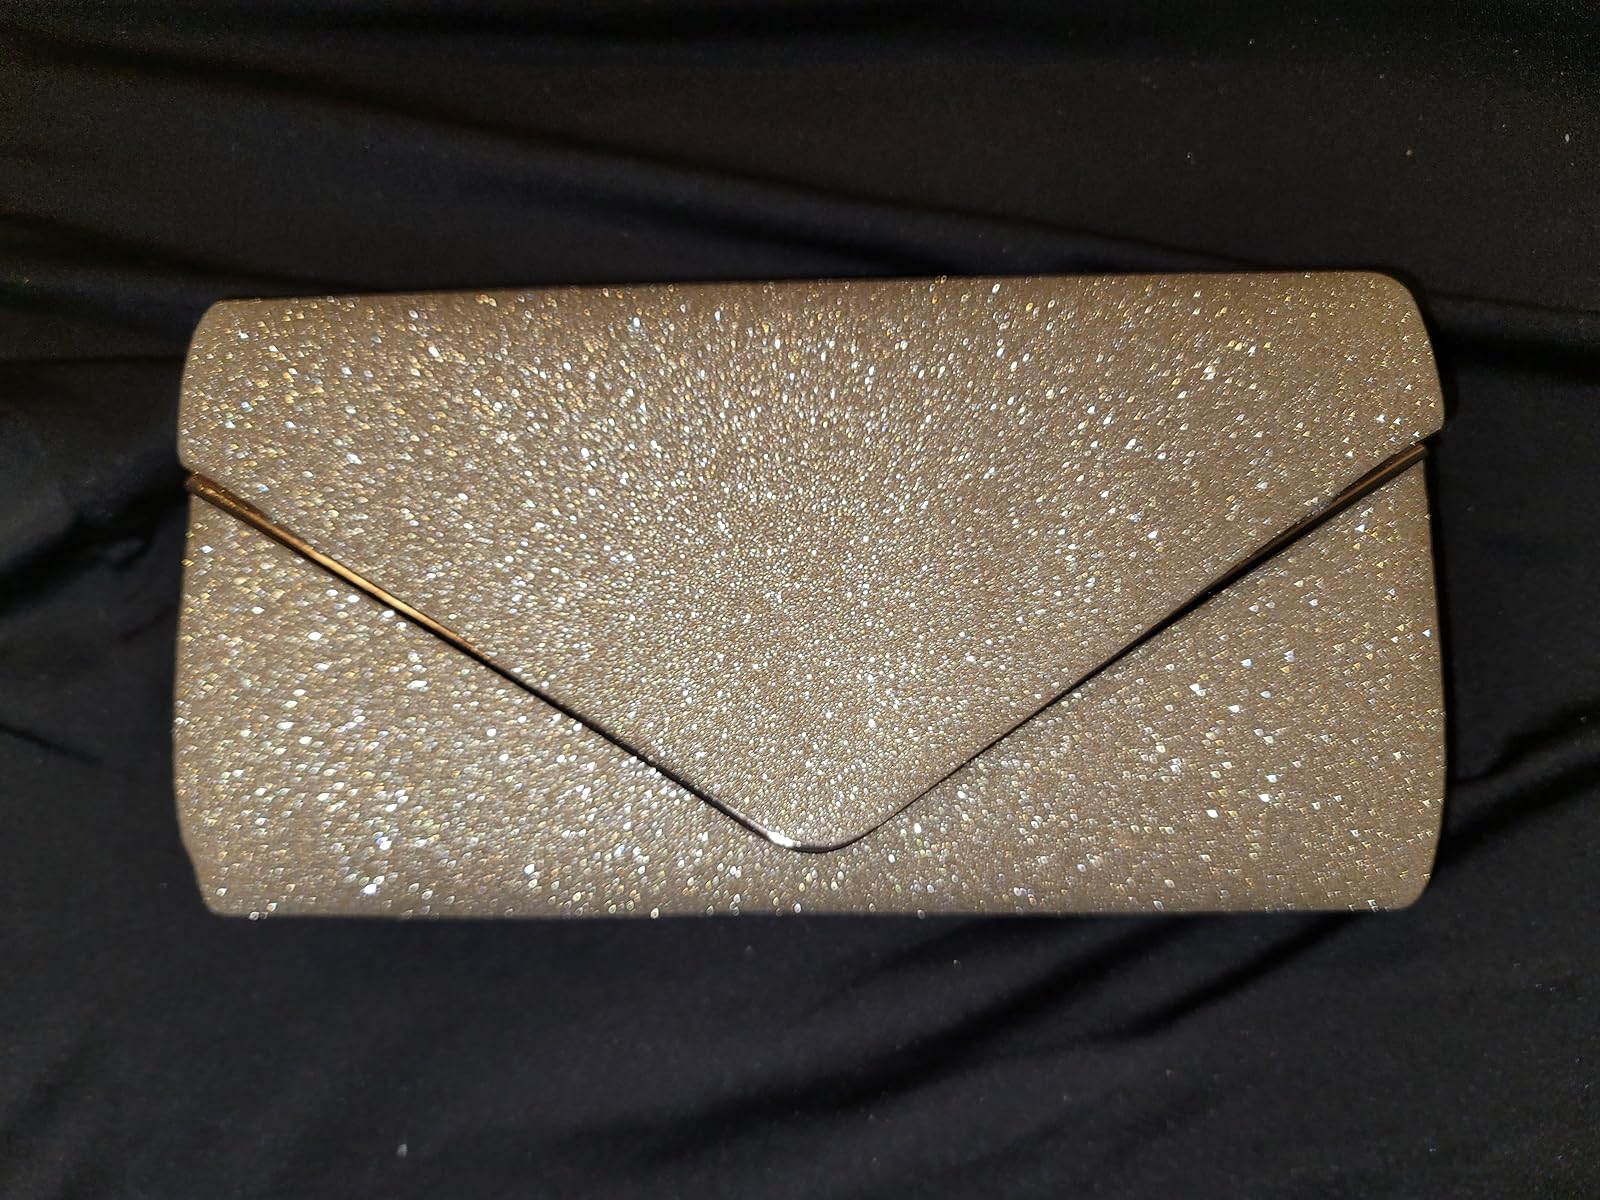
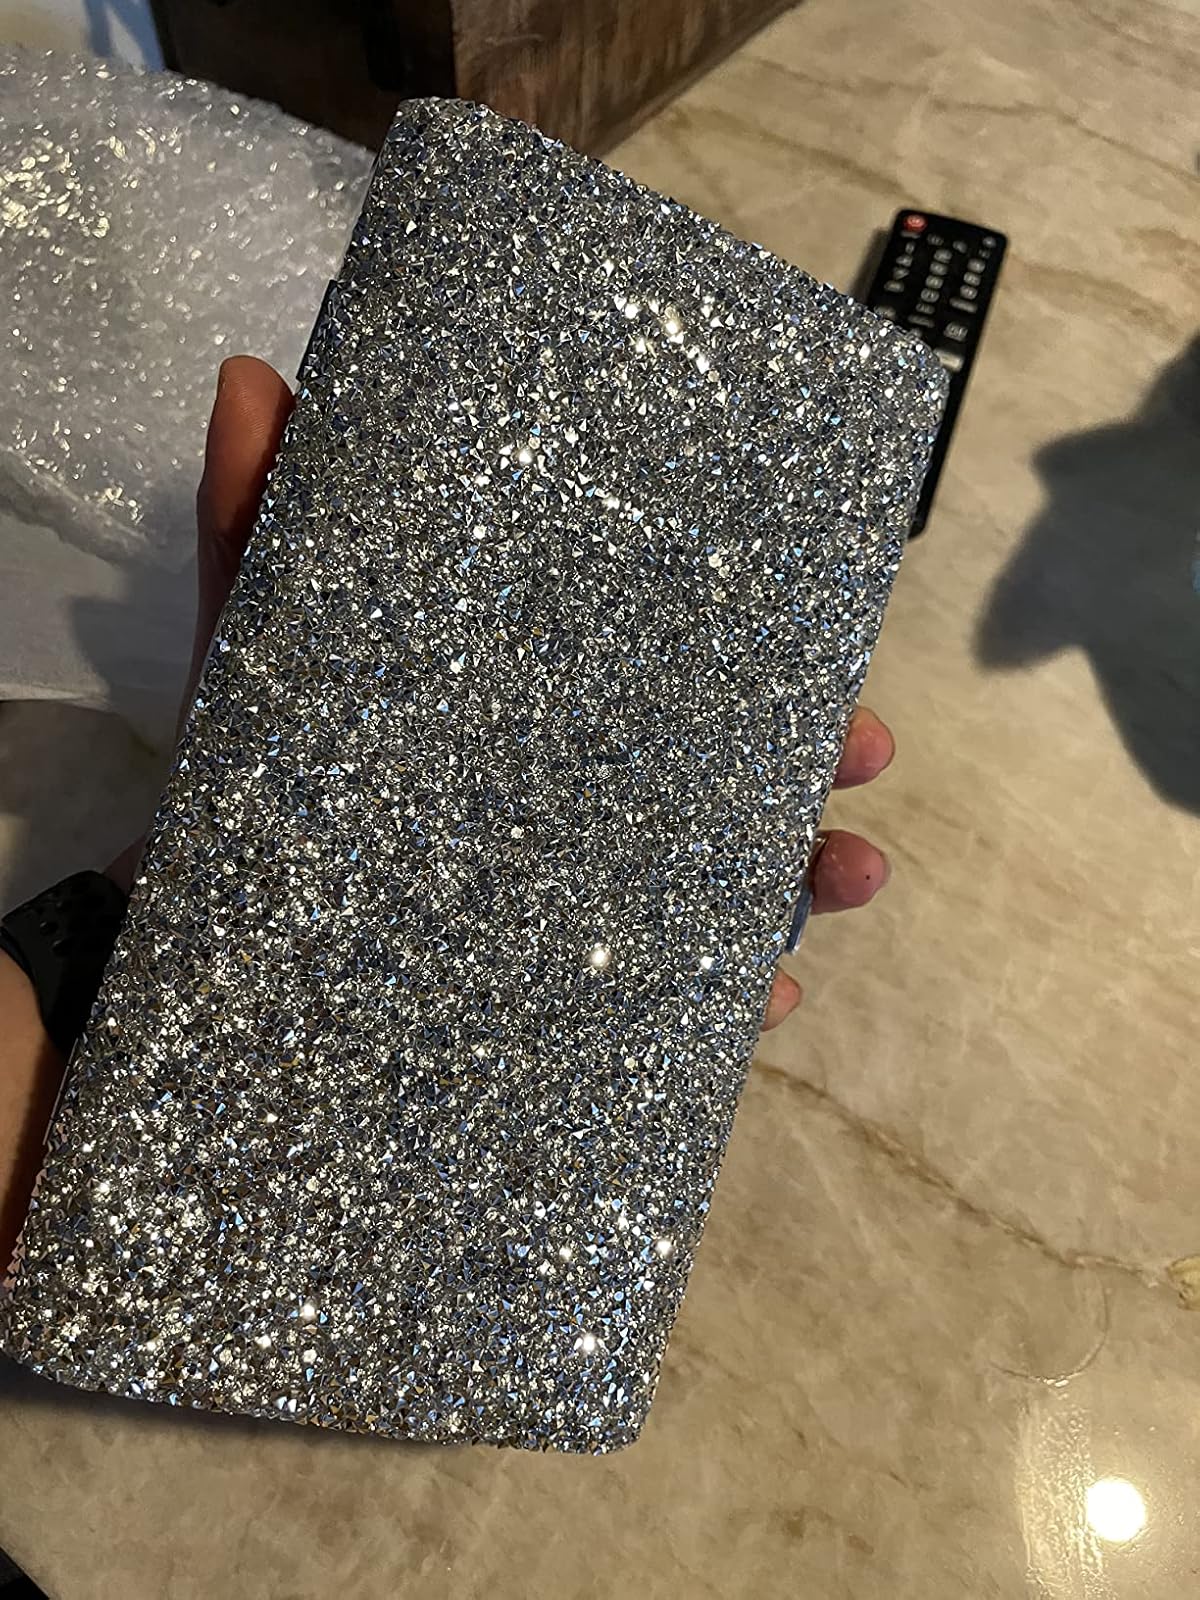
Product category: accessories_handbag
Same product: no